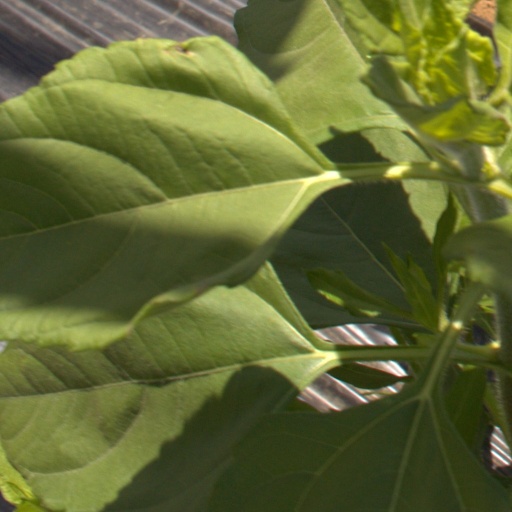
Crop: Jerusalem artichoke